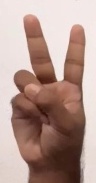
ASL sign: V